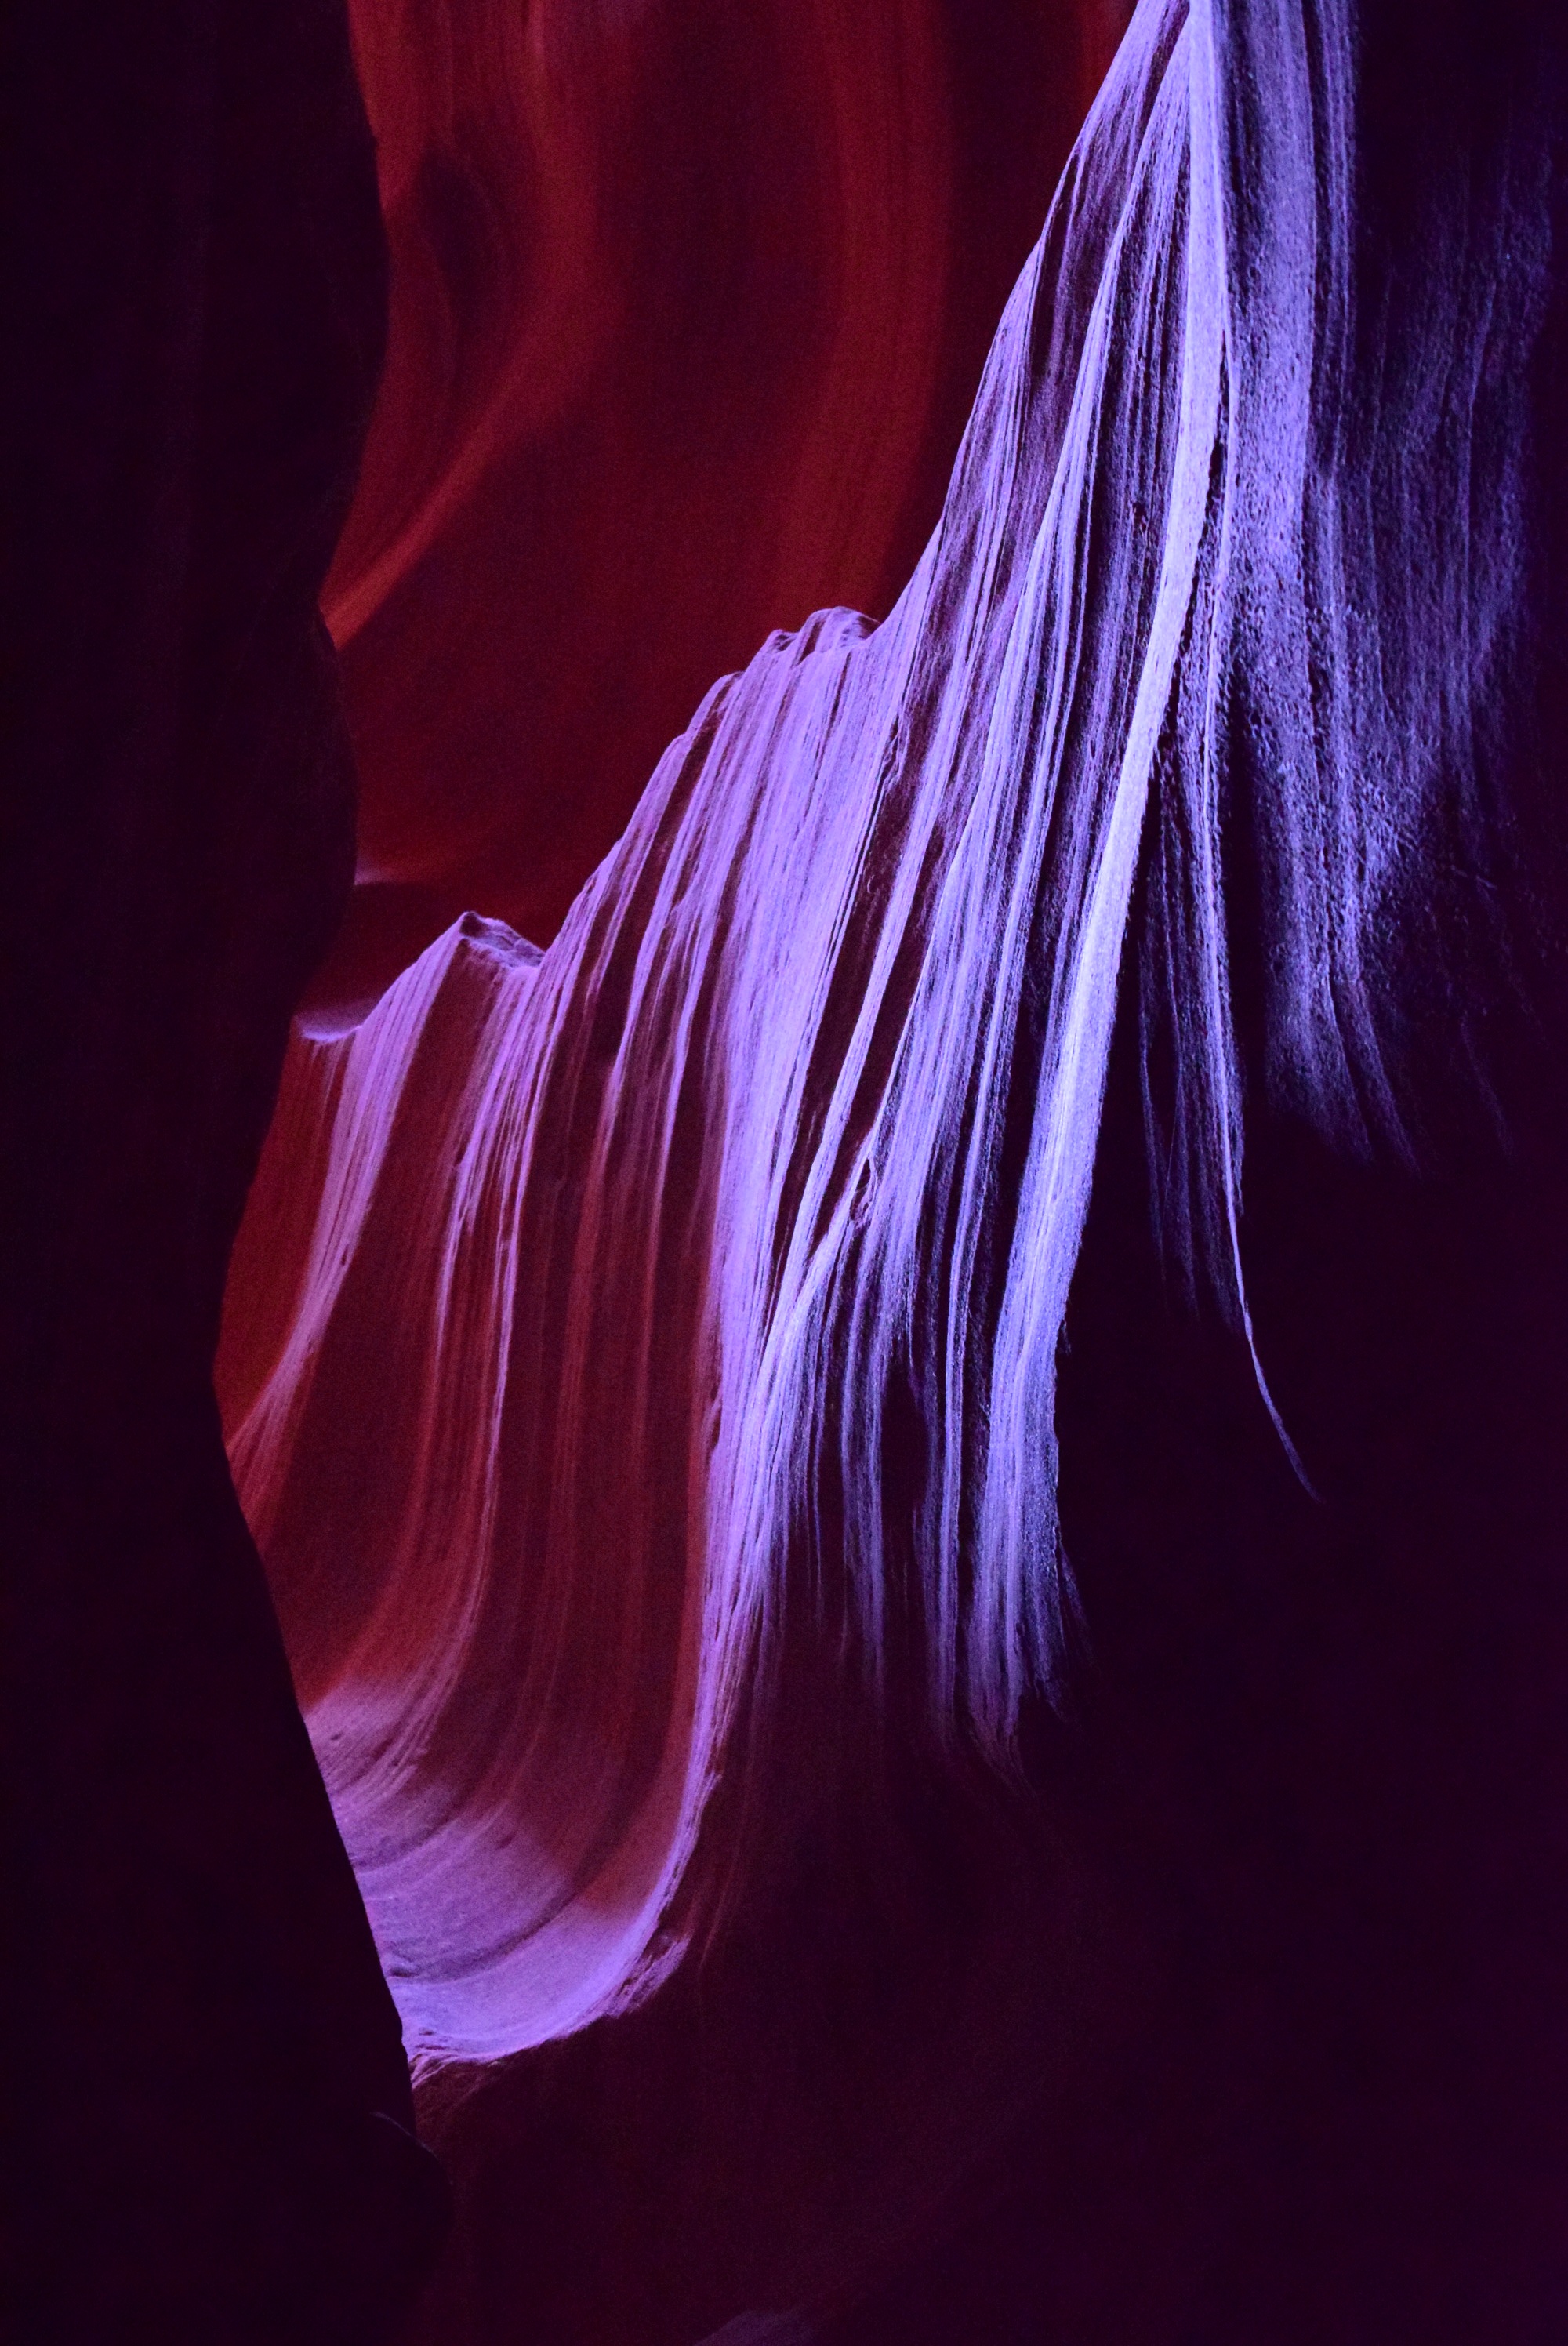
light, flower, purple, petal, darkness, pink, arizona, antelope canyon, mysterious, violet, magenta, macro photography, computer wallpaper, upper antelope canyon